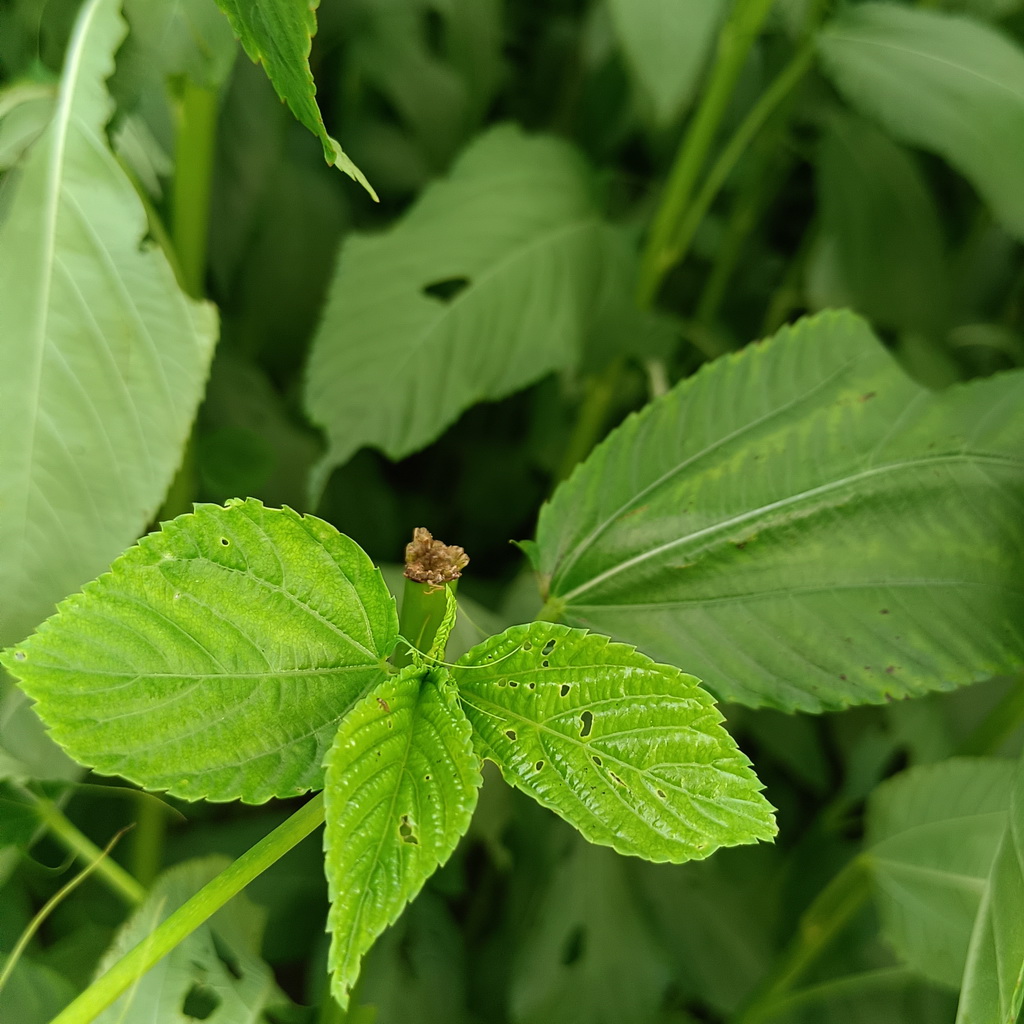
Label: Stem Soft Rot